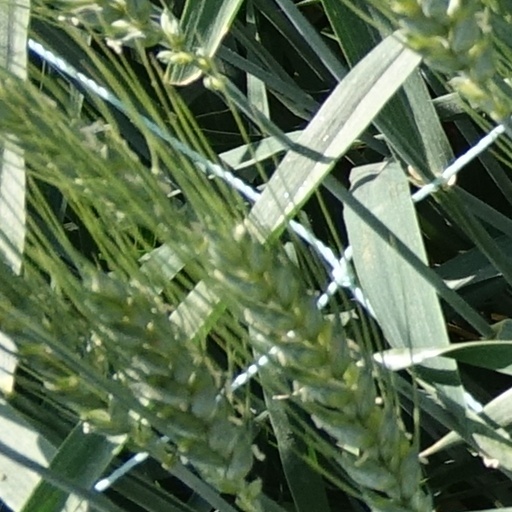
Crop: wheat